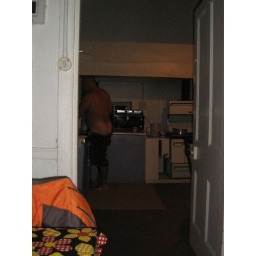
I was on my way to go bathand was putting water in a bowl when the towel slipped